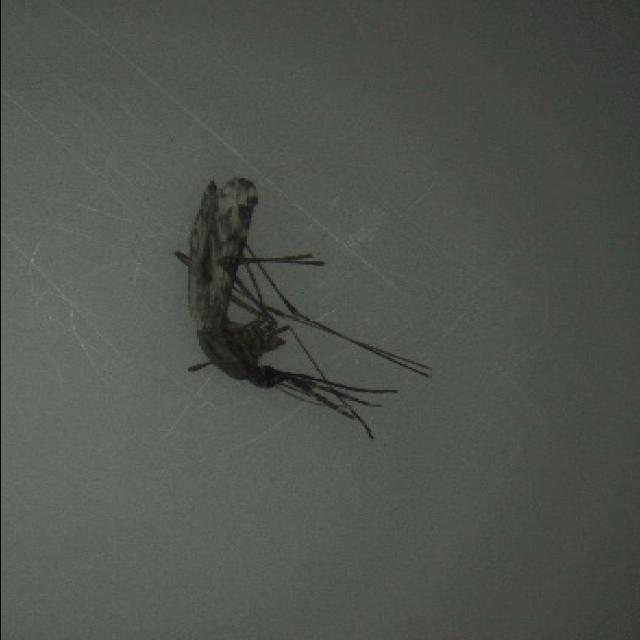
Species: anopheles_sinensis